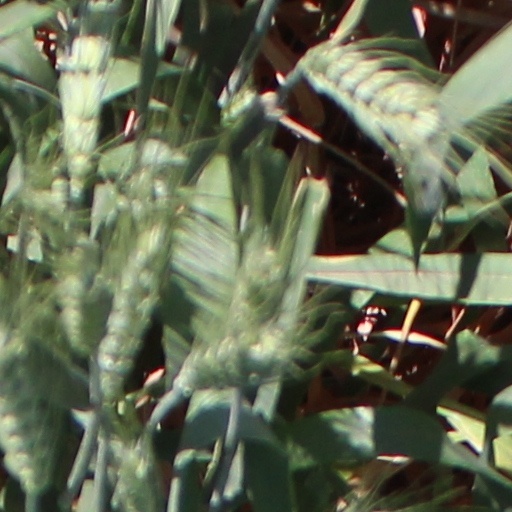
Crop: wheat